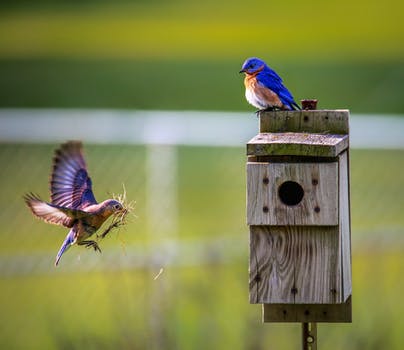
Label: No Watermark